23rd (Northumbrian) Division

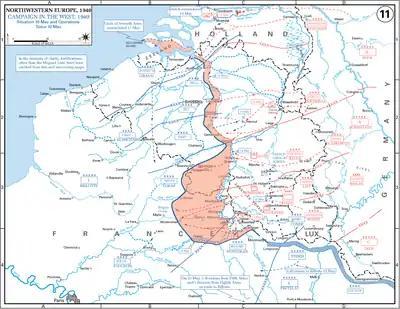
The operating area of the various Belgian, British, and French field armies and Army groups are shown in blue. The German field armies and Corps are shown in red. The red area denotes the territory captured by Germany between 10 and 16 May 1940.

Following the outbreak of hostilities, the National Service (Armed Forces) Act 1939 was passed. This established nineteen as the minimum age for front line service, and soldiers under that age were transferred from combat units. Due to this policy, 40,000 TA men were moved between units. For the 23rd (Northumbrian) Division, this resulted in the loss of upwards of 10 per cent of its strength. It was envisioned that the TA divisions each be deployed intact to reinforce the regular army formations in France as equipment became available, all 26 TA divisions being deployed by the end of the first year of the war. Instead, the division was assigned to guarding vulnerable points and other locations across North East England; a common assignment for second-line formations, to free up first-line formations for training. This left little time for actual training other than parade-ground drill, a situation that adversely impacted morale. On 1 February, the 12th DLI became the Tyneside Scottish and a part of the Black Watch.